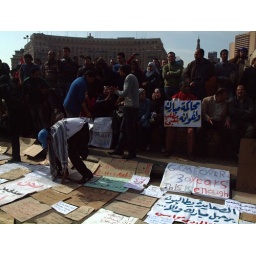
Protesters laid out hundreds of anti-Mubarak signs in front of the Mugamma, the main government building in Tahrir Square.